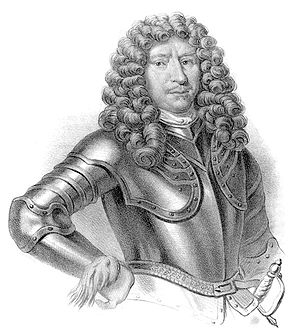
Simon Grundel-Helmfelt
Simon Grundel-Helmfeldt
Simon Grundel-Helmfelt var en svensk feltherre.